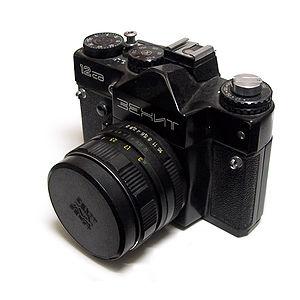
Cet article présente une liste des marques et fabricants de matériel photographique.
Cet article présente une liste des marques et fabricants de matériel photographique.